Church of St John, Cutcombe

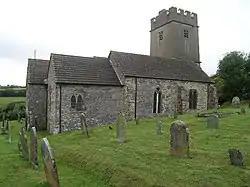

The Anglican Church of St John in Cutcombe, Somerset, England was built in the 13th and 14th centuries. It is a Grade II* listed building.